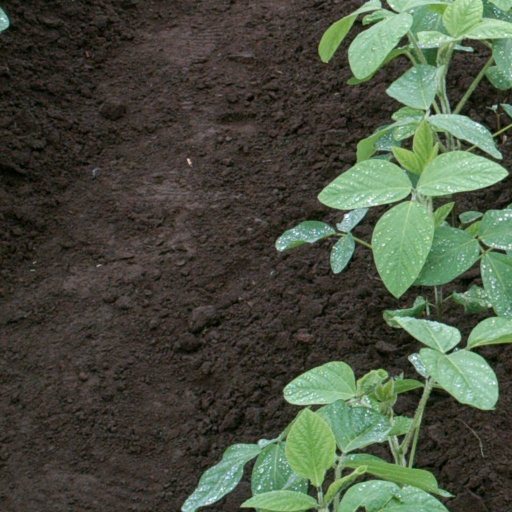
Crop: soybean